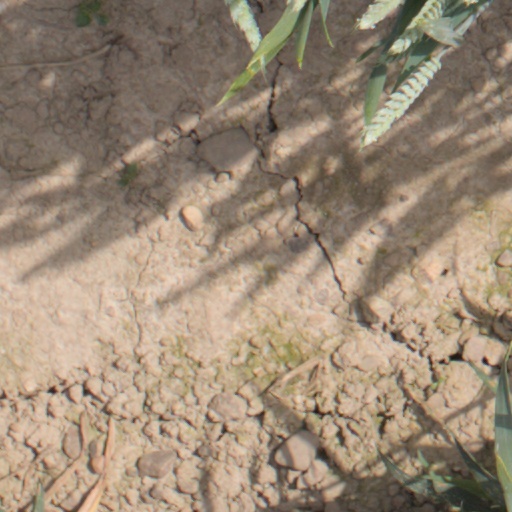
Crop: wheat